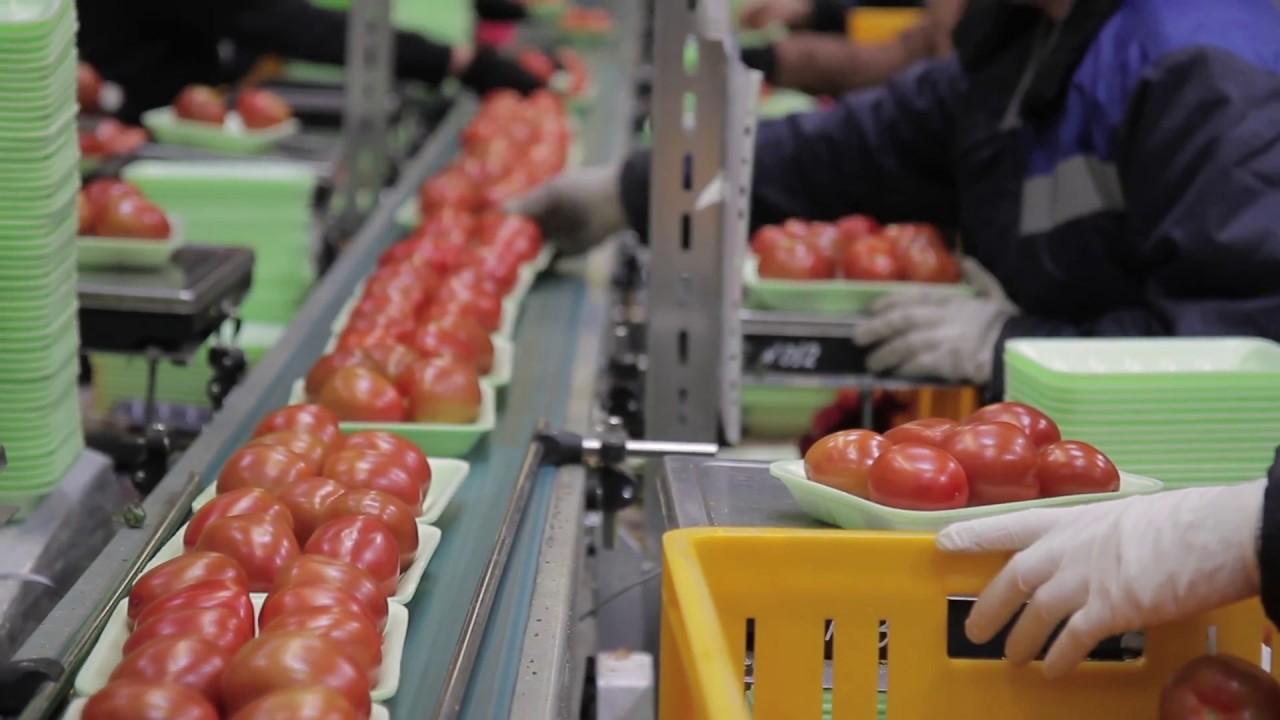
Kiwanda kikubwa chenye mashine kinachosaidia kuweka nyanya kwenye makontena makubwa kwa madogo, ili yaweze kupelekwa sokoni kwa ajili ya kuwauzia watumiaji.